Hitmaka

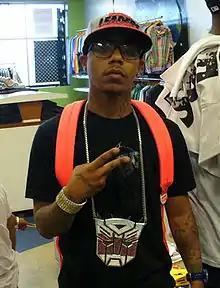
Hitmaka in 2008

In December 2008, Ward began casting black women of certain skin tones "to showcase beauty of all races" for a potential reality show that he would host. The potentially-titled "Back to Business" was never released as planned. In 2009, Ward formed the production group, the Dream Team with his older brother, K-Young, and producer Rob Holladay.